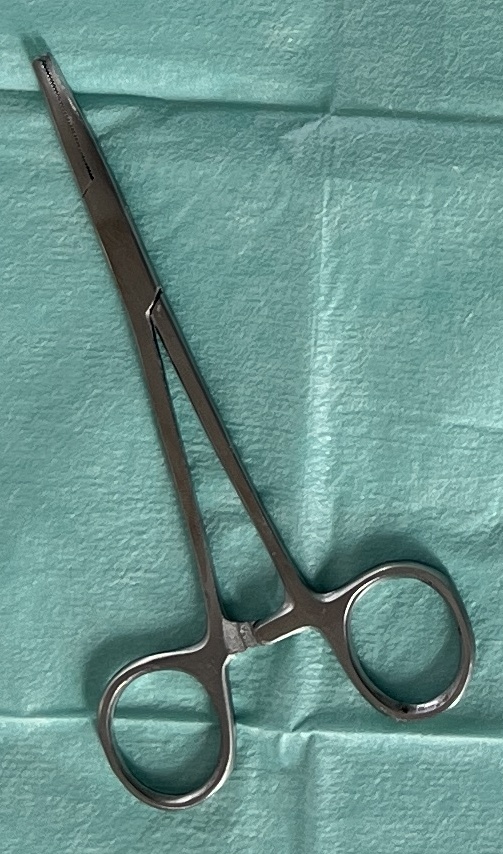
Hinged instrument state: closed